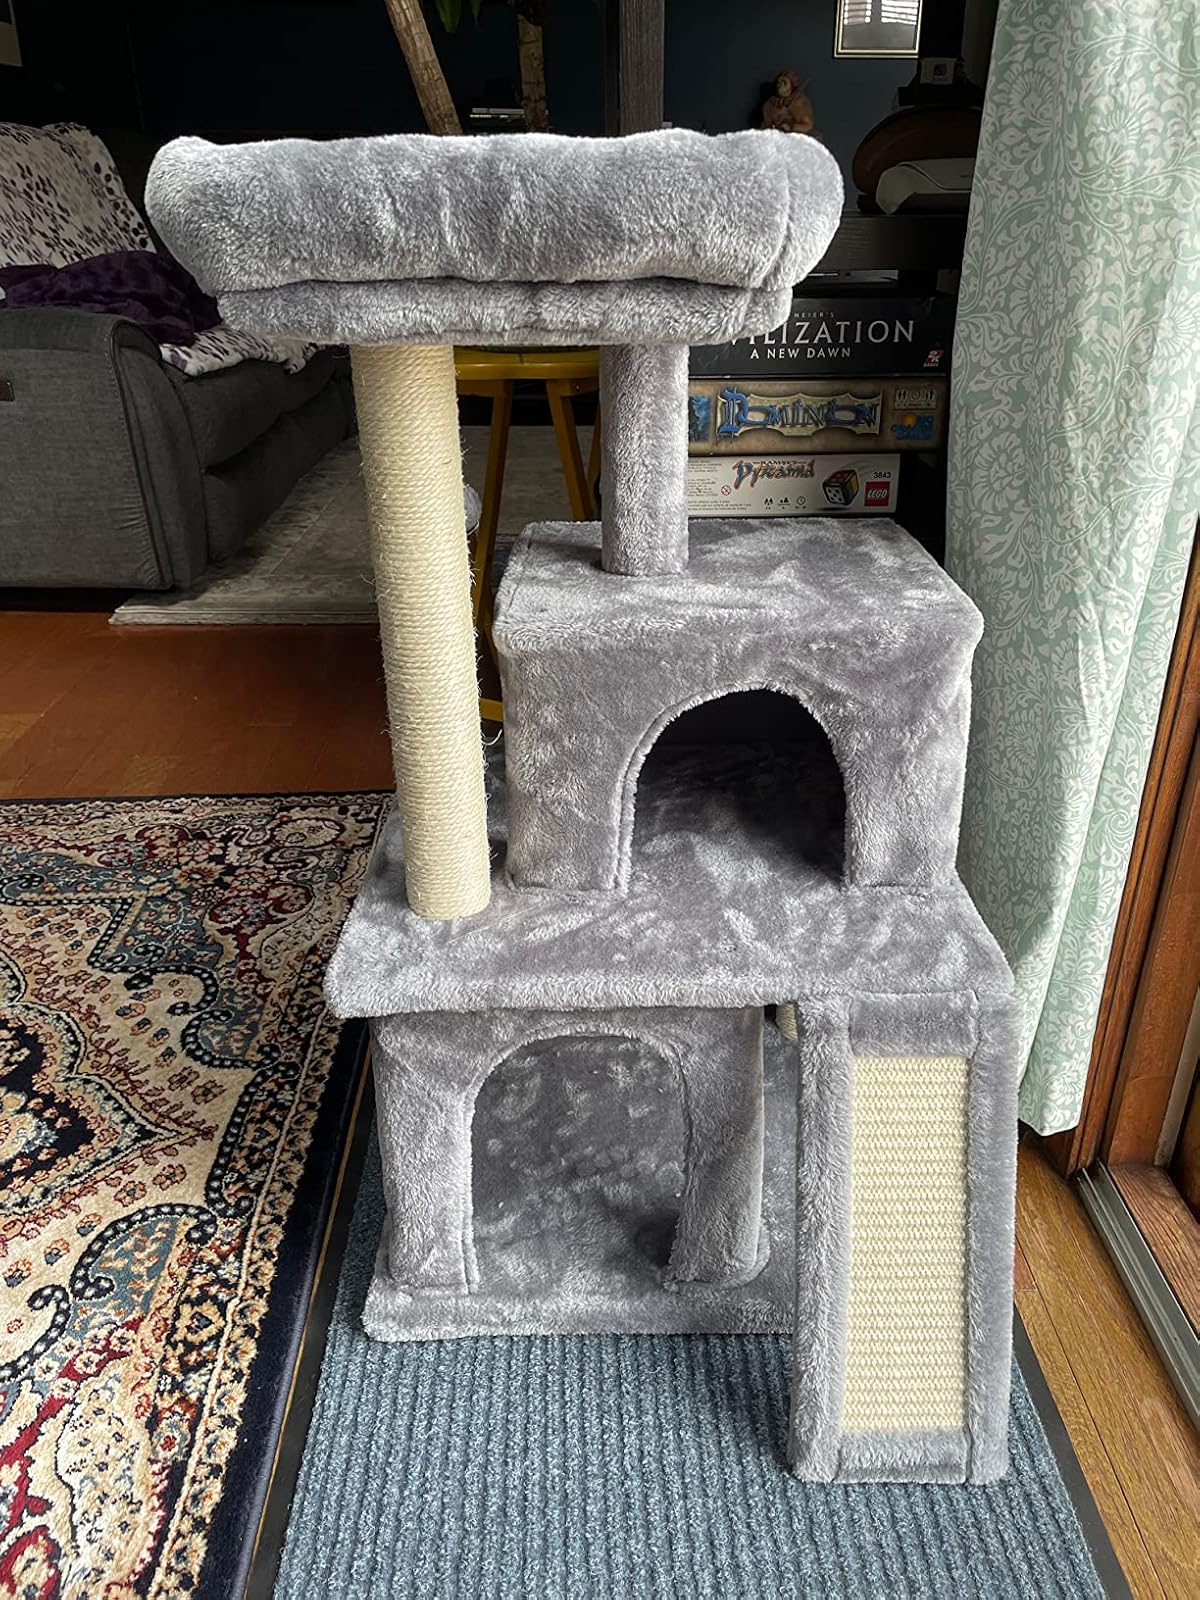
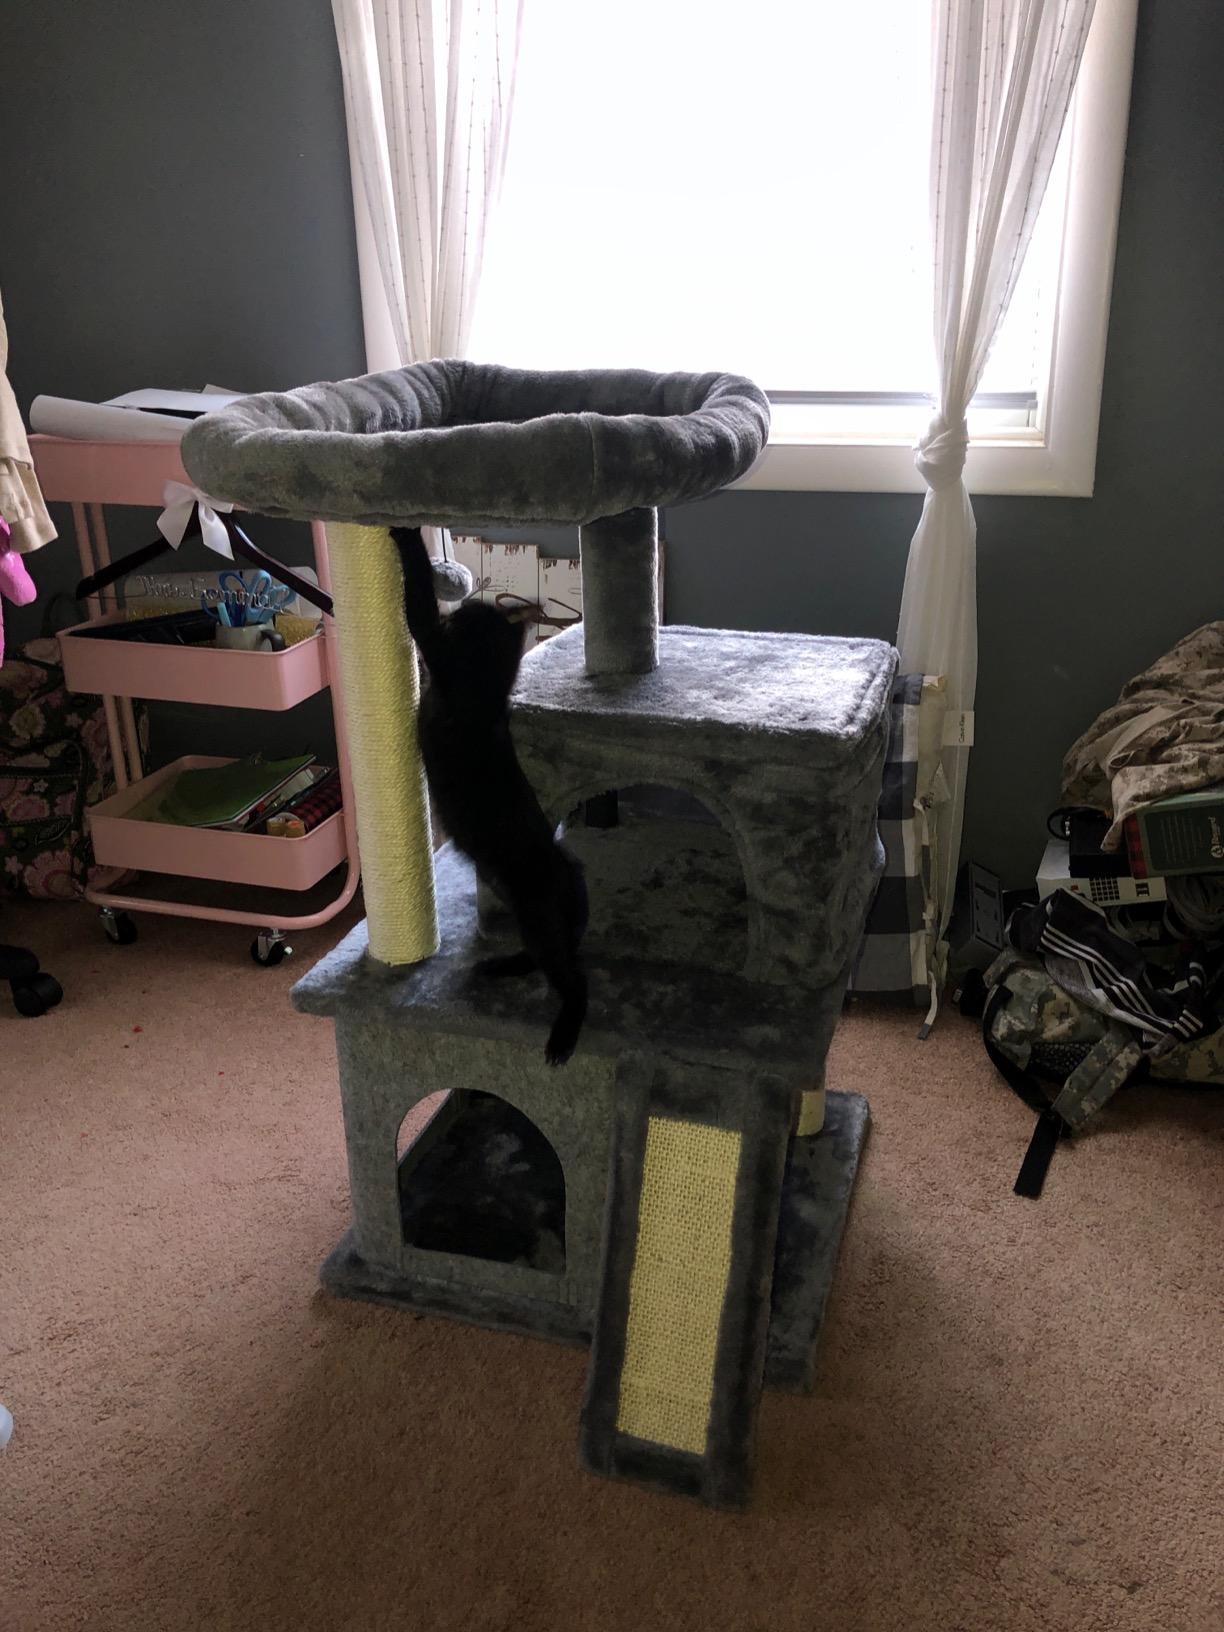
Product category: items_cat tree
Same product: yes